Azula

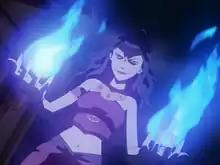
Azula and her characteristic blue flames.

Azula is the only firebender who can produce blue flames, which are hotter and contain more energy (according to Planck's law) than those of other firebenders who bend normal orange flames. Her name is derived from "azul", the Spanish, Galician and Portuguese word for blue. However, Azula could not produce blue fire as a young child, as shown in flashbacks. Similarly, her grandfather Azulon was never shown to wield blue flames despite his name implying otherwise. Azula can also use her firebending in previously unseen ways, such as jets of flames and whirling disks. She often firebends using only two fingers, rather than a closed fist or open hand common to other firebenders. Azula can fight for long periods of time without tiring. She is also able to generate powerful shields of swirling flames, which she uses to withstand the simultaneous combined attacks of Aang, Katara, Zuko and Toph. She is even able to charge up her fire before releasing it, as was seen during one fight with Aang.